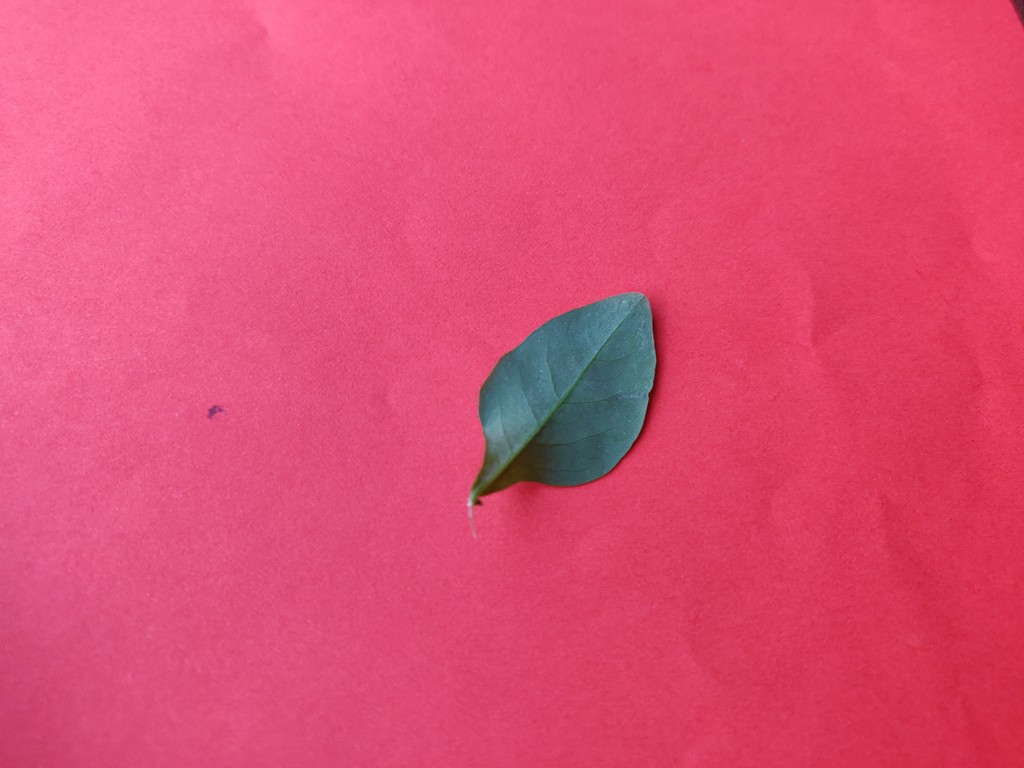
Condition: Healthy
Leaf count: single
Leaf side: back